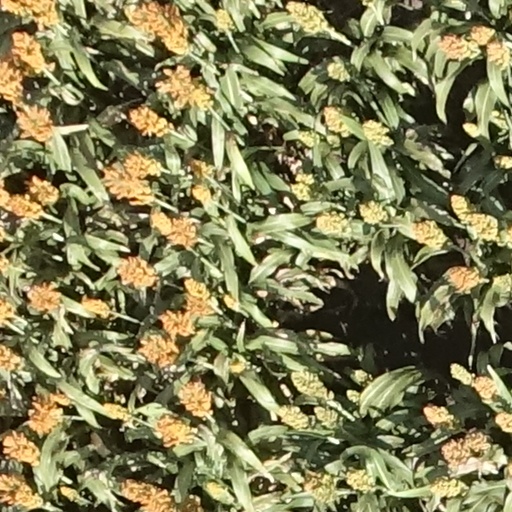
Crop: sorghum